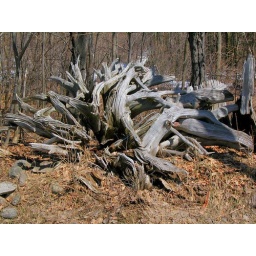
tree stump fence line in Simcoe County